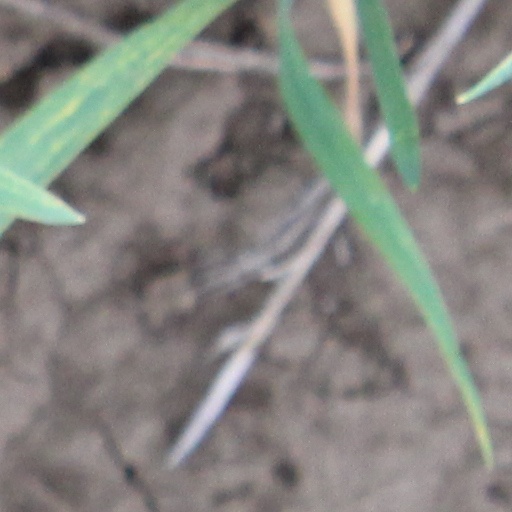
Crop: wheat